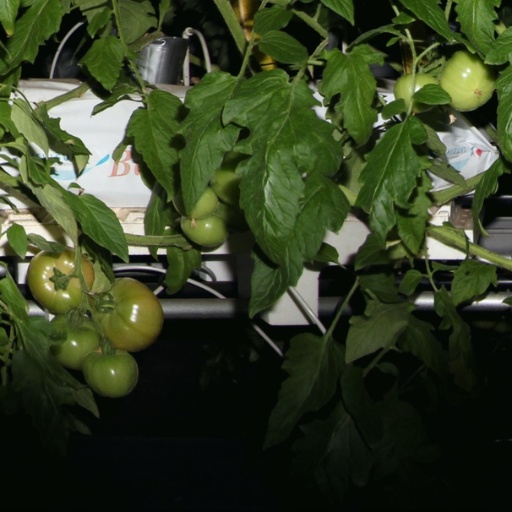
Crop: tomato